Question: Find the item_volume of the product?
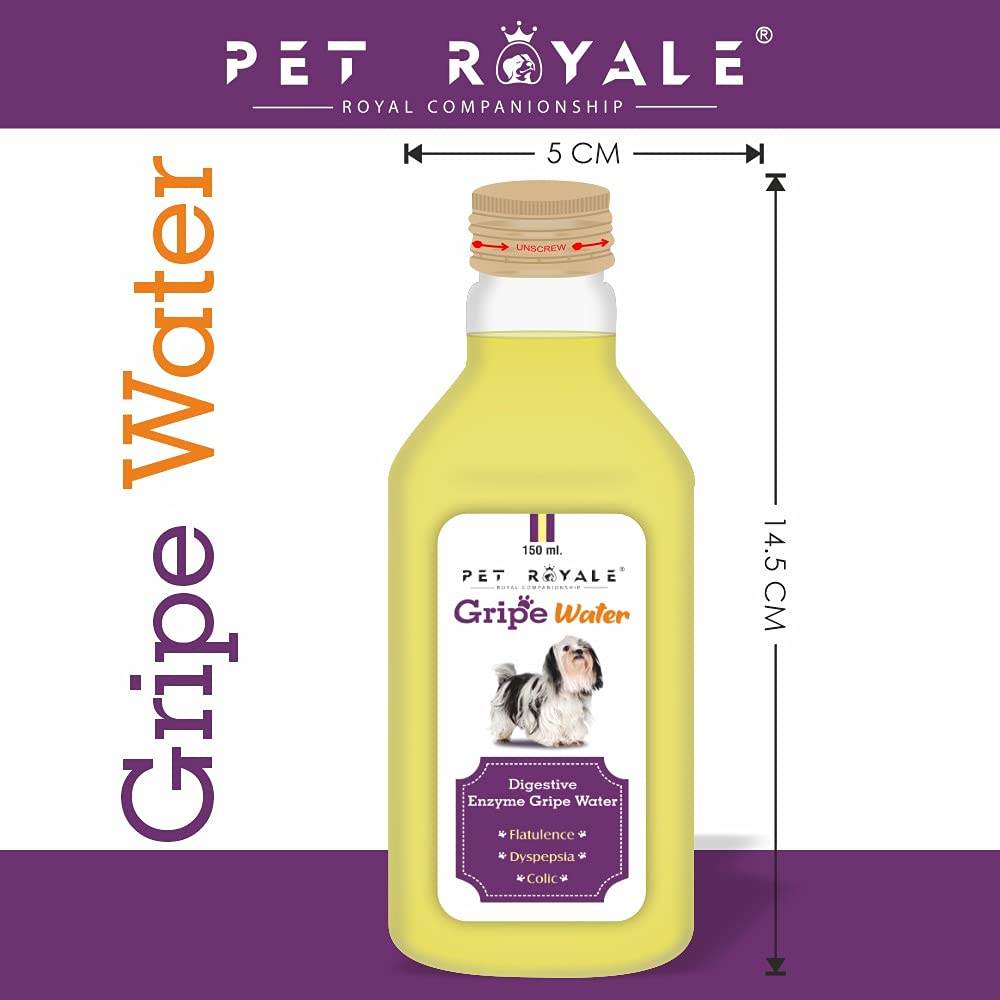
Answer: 150.0 millilitre